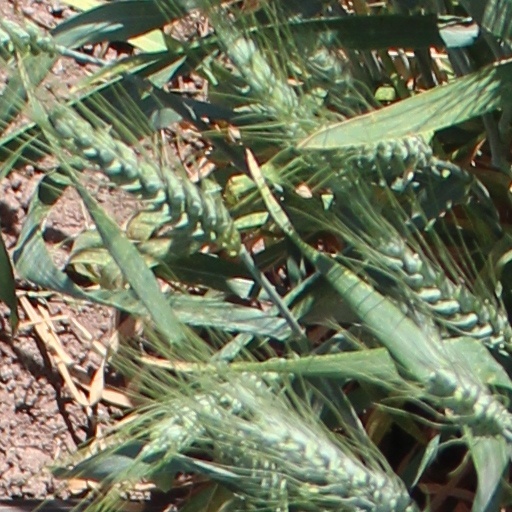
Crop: wheat